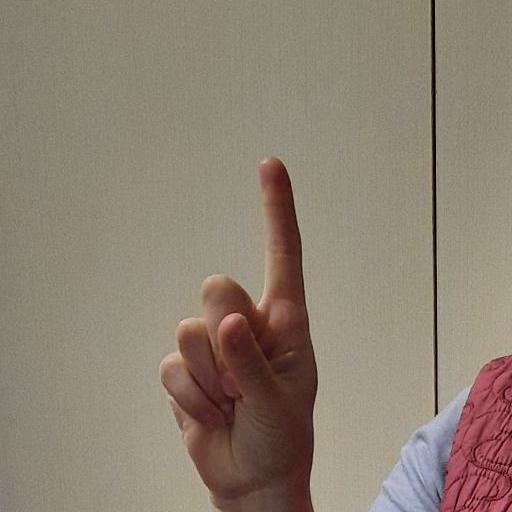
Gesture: one